Juliane Köhler

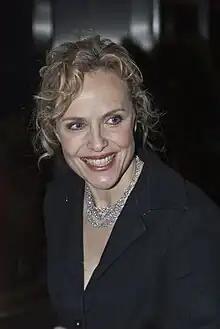
Juliane Köhler in 2009 Berlin International Film Festival

Juliane Köhler (born 6 August 1965) is a German theatre, television and film actress. She was born in Göttingen to a puppeteer. During the period from 1985 to 1988, she studied under Uta Hagen in New York City and attended HB Studio. She also received ballet instruction in Munich. Since her first appearance at Hanover's Lower Saxon State Theatre in 1988, she has regularly appeared in German theatre productions. She performed in an ensemble cast of the Bavarian State Theatre during 1993–1997. She left the company because her filming of "Aimée & Jaguar" interfered with rehearsals for a production of "Das Käthchen von Heilbronn". She later returned to Munich to participate with the Munich Kammerspiele.